HMY Mary (1677)

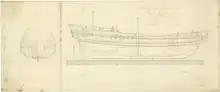
Plan of the "Mary" 1727 rebuild

"Mary" was rebuilt in 1727 under the direction of Richard Stacey at Deptford Dockyard. She now measured 163 bm, was long along the gundeck; along the keel; with a beam of ; and a hold depth of .